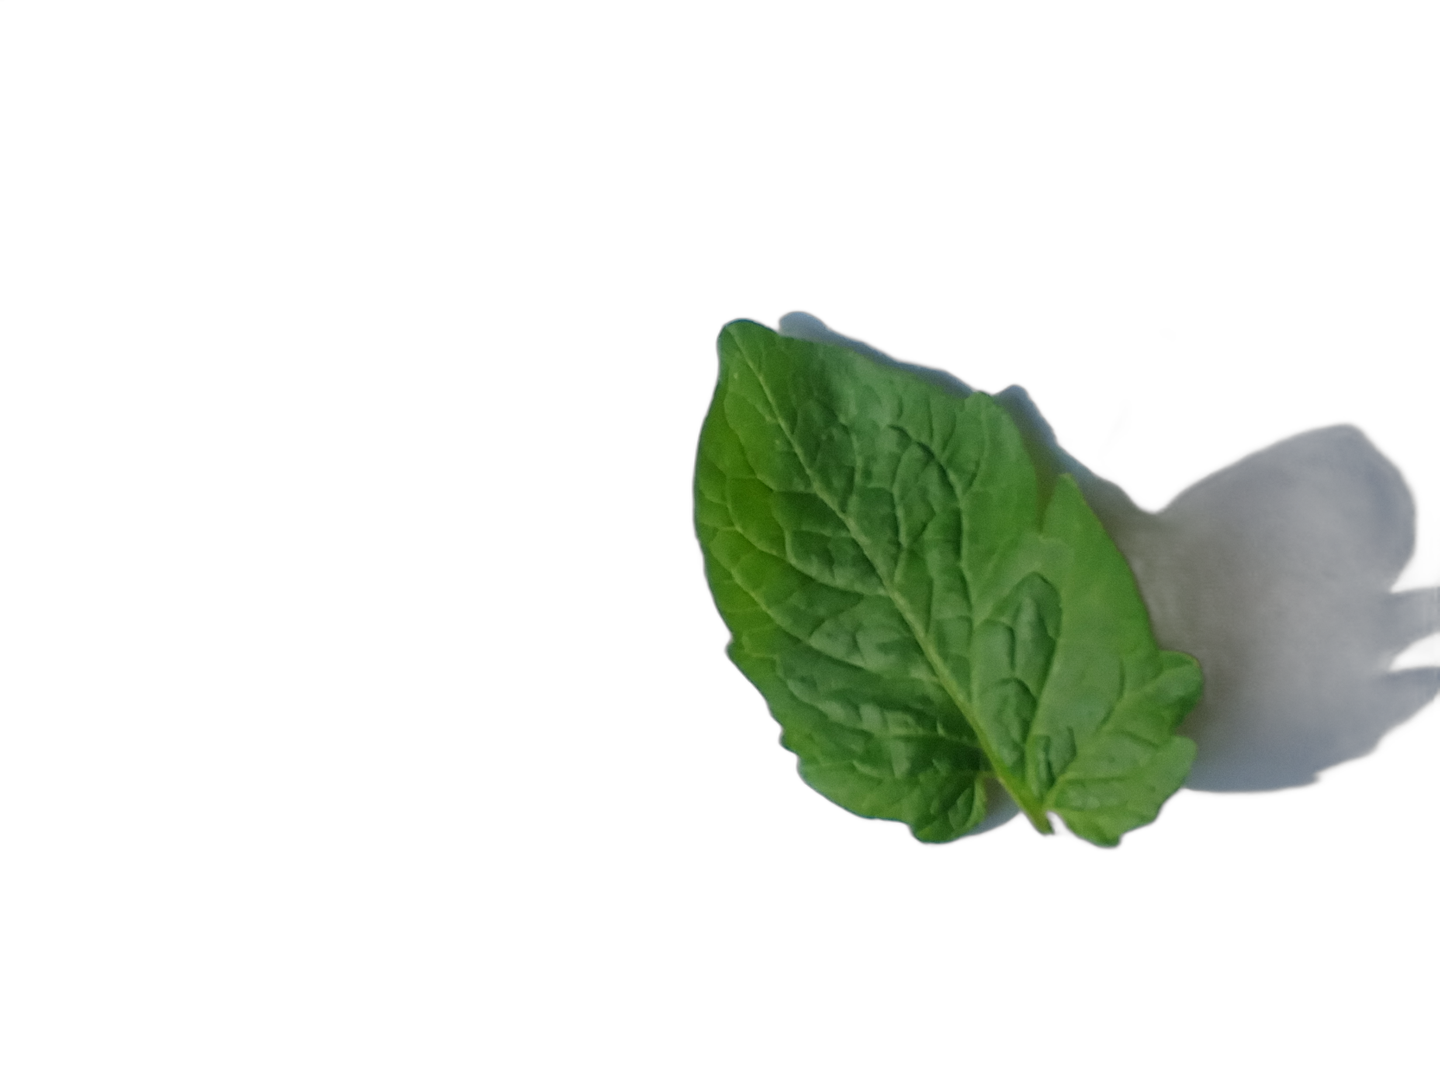
Crop: Tomato
Label: Mosaic